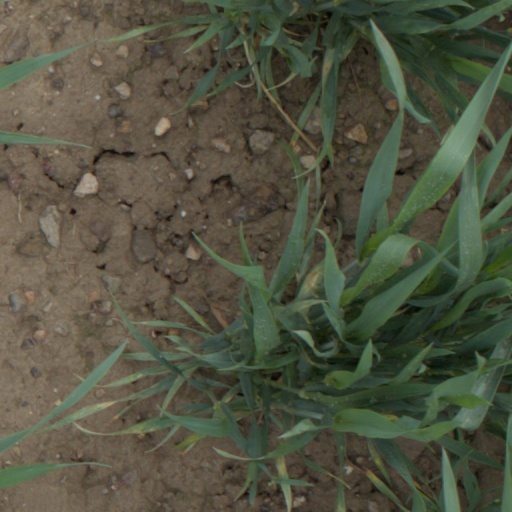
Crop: wheat